Kojak

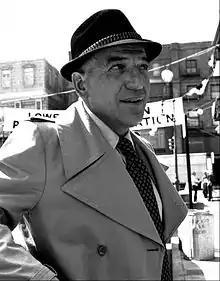
Telly Savalas as Lieutenant Theo Kojak, wearing the iconic trilby hat in a 1973 photo.

The series is set in the New York City Police Department's Eleventh Precinct (the building shown was actually Ninth Precinct), Manhattan South Patrol Borough. The series was also filmed in New York City.